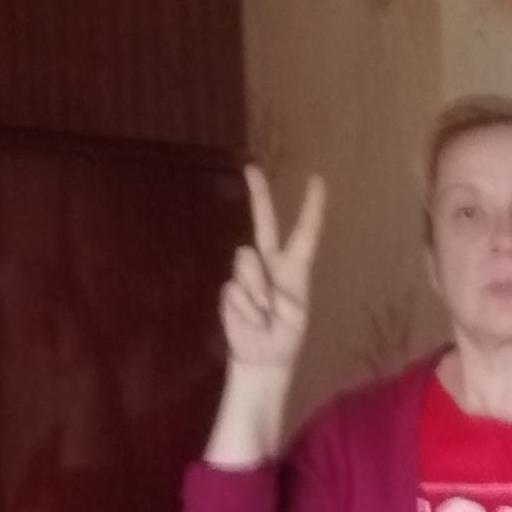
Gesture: peace